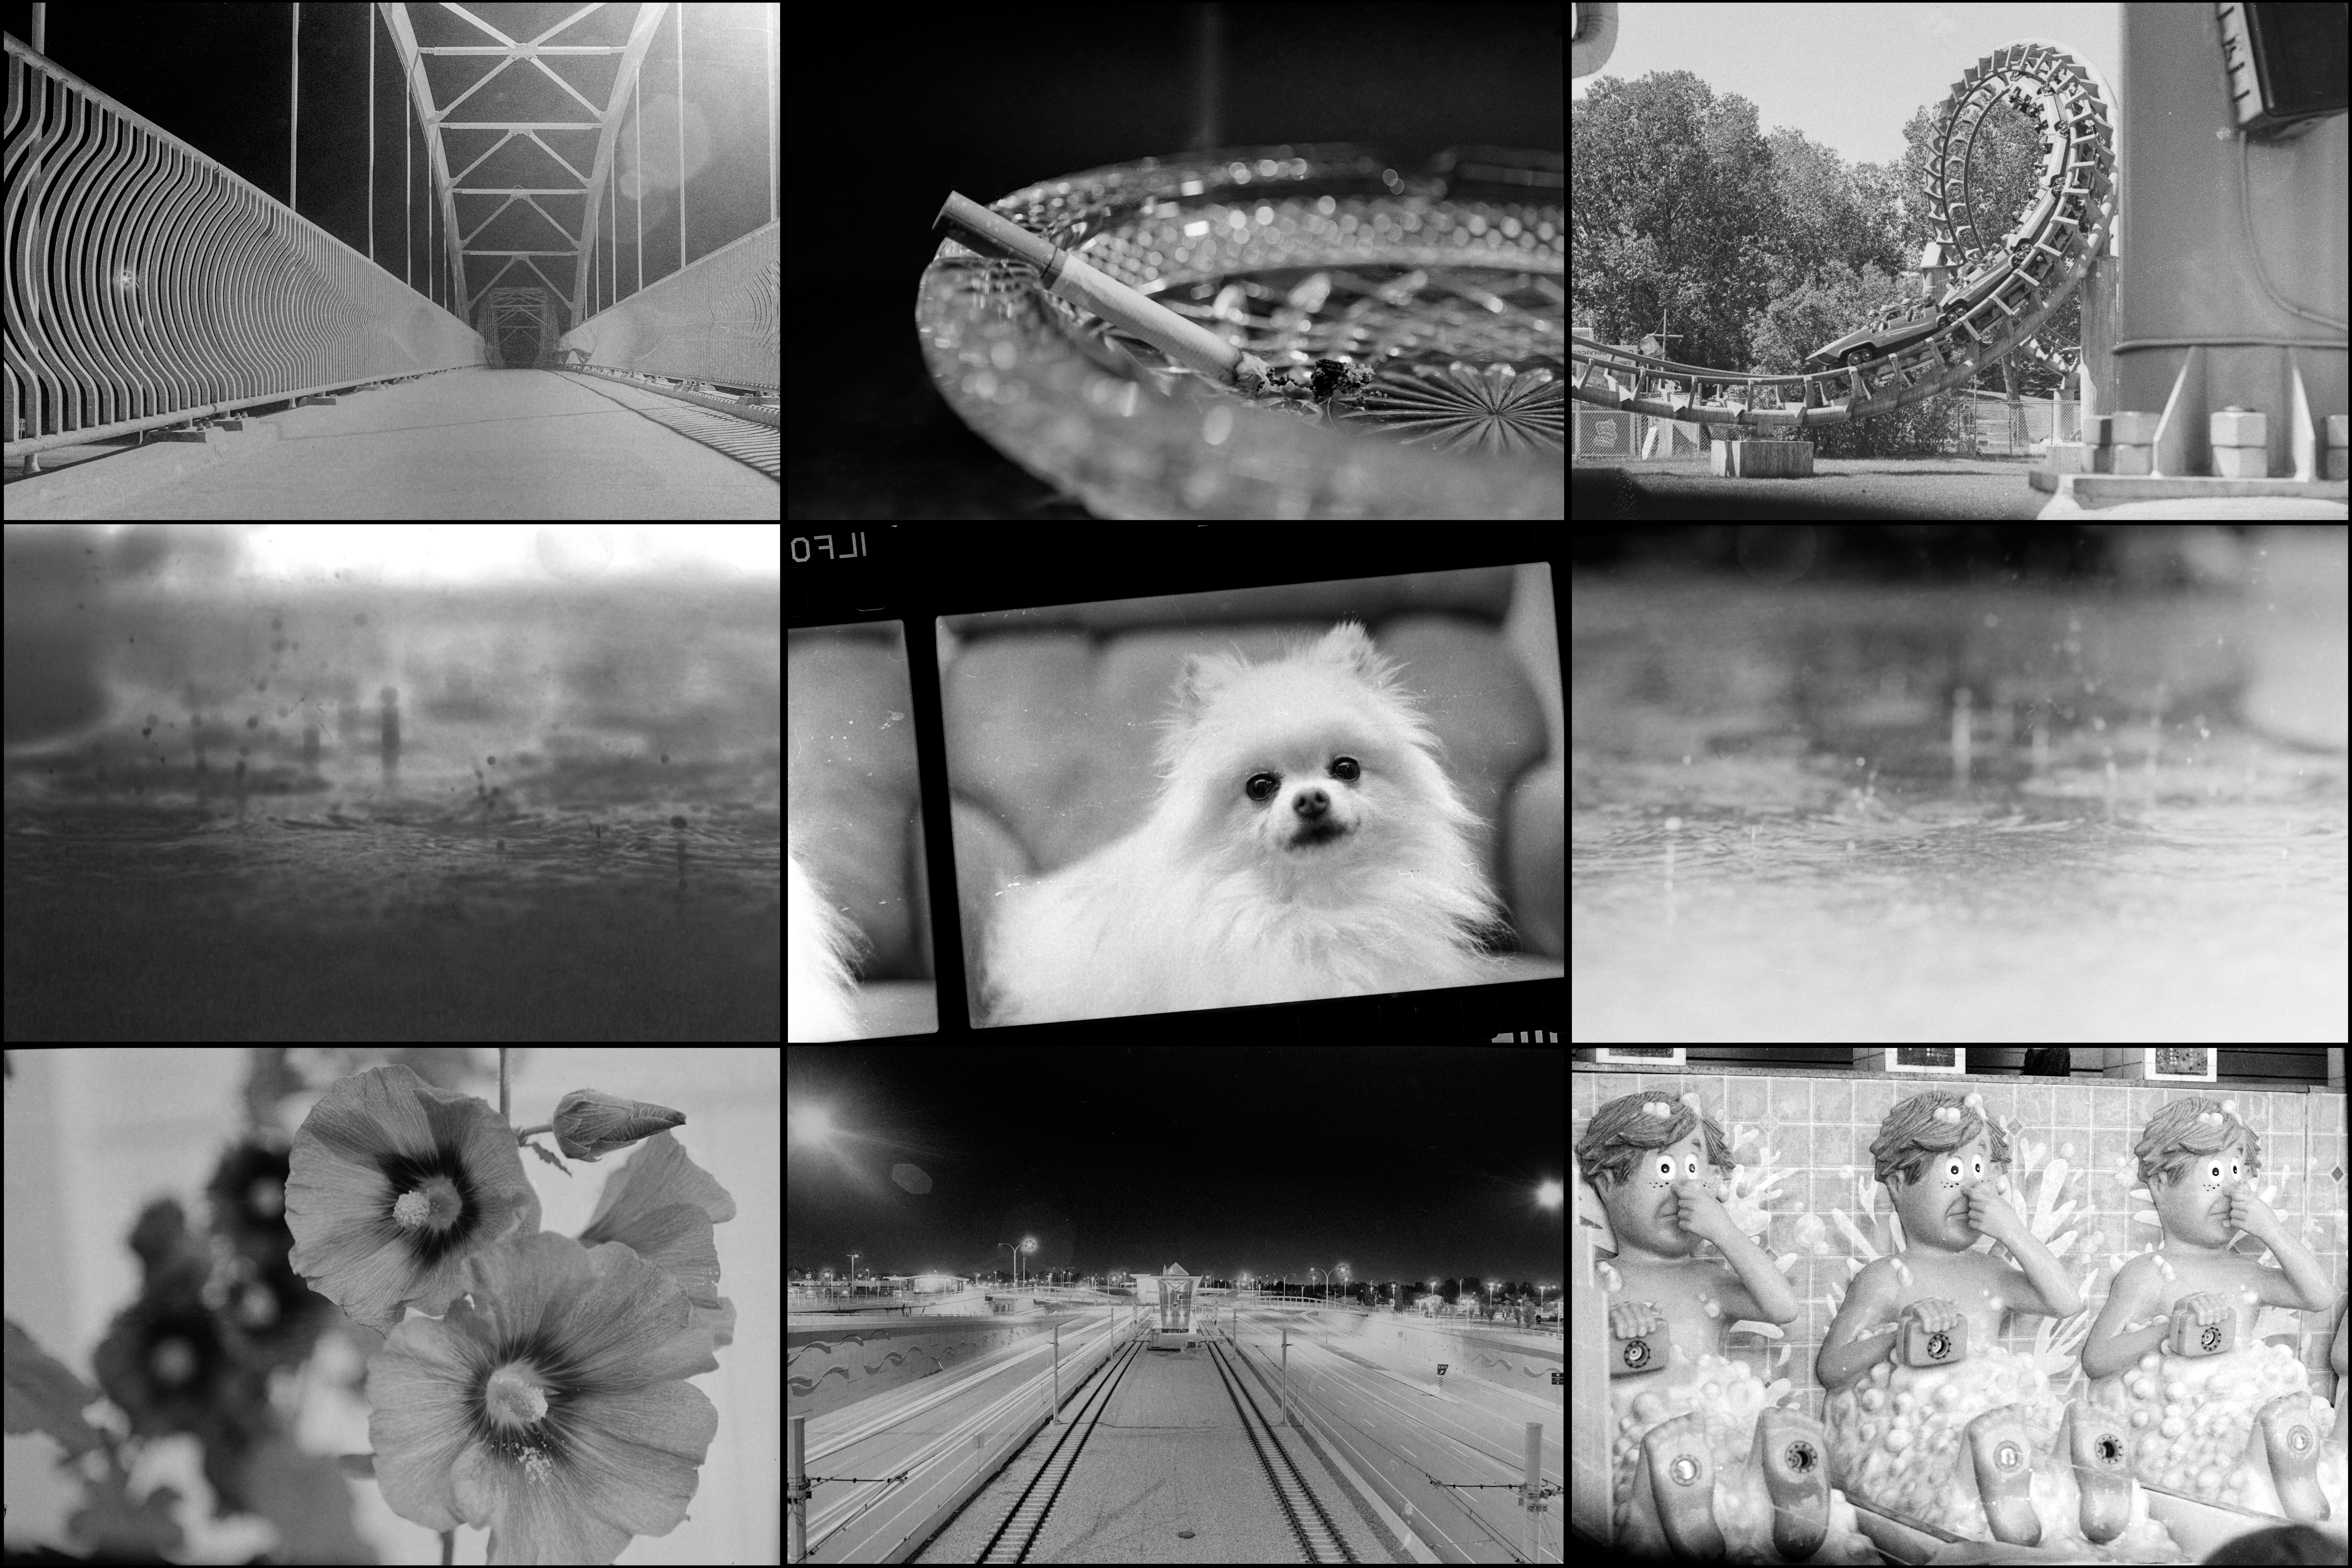
black and white, white, photography, film, portrait, macro, action, weather, rapid, black, monochrome, extreme, bw, blackandwhite, cool image, photograph, snapshot, photomontage, image, iso, i, 400, ilford, hp5, plus, minolta, fixer, 101, srt, illfosol3, monochrome photography, film noir